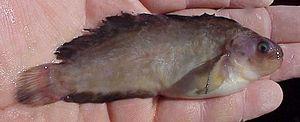
Zaprora silenus est une espèce de poissons de l'ordre des Perciformes. Il est l'unique représentant de la famille des Zaproridae et donc aussi de son genre Zaprora. Il est présent dans l'océan Pacifique nord.